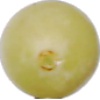
Label: Grape White 2